1996 Manchester bombing

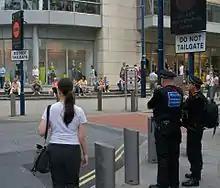
New security safeguards were included in the redevelopment of the city centre including retractable bollards and pedestrianised streets.

According to Home Office statistics, an estimated 400 businesses within half a mile (0.8 km) of the blast were affected, 40% of which did not recover. The heaviest damage was sustained by the three buildings nearest the bomb: Michael House, comprising a Marks & Spencer store and a six-storey office block; Longridge House, offices for Royal and Sun Alliance, an insurance company; and the Arndale Centre, a shopping mall. Michael House was deemed beyond economic repair and demolished. Marks & Spencer took the opportunity to acquire and demolish the adjacent Longridge House, using the enlarged site for the world's biggest branch of the store. The company's fortunes changed during construction, and Selfridges subsequently co-occupied the building; Marks & Spencer leased part of the Lewis's store in the interim. The frontage of the Arndale was badly damaged and was remodelled when this area of the city centre was redeveloped.